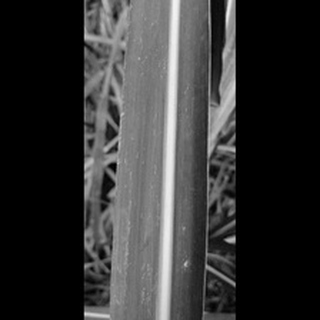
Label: sugarcane_mosaic